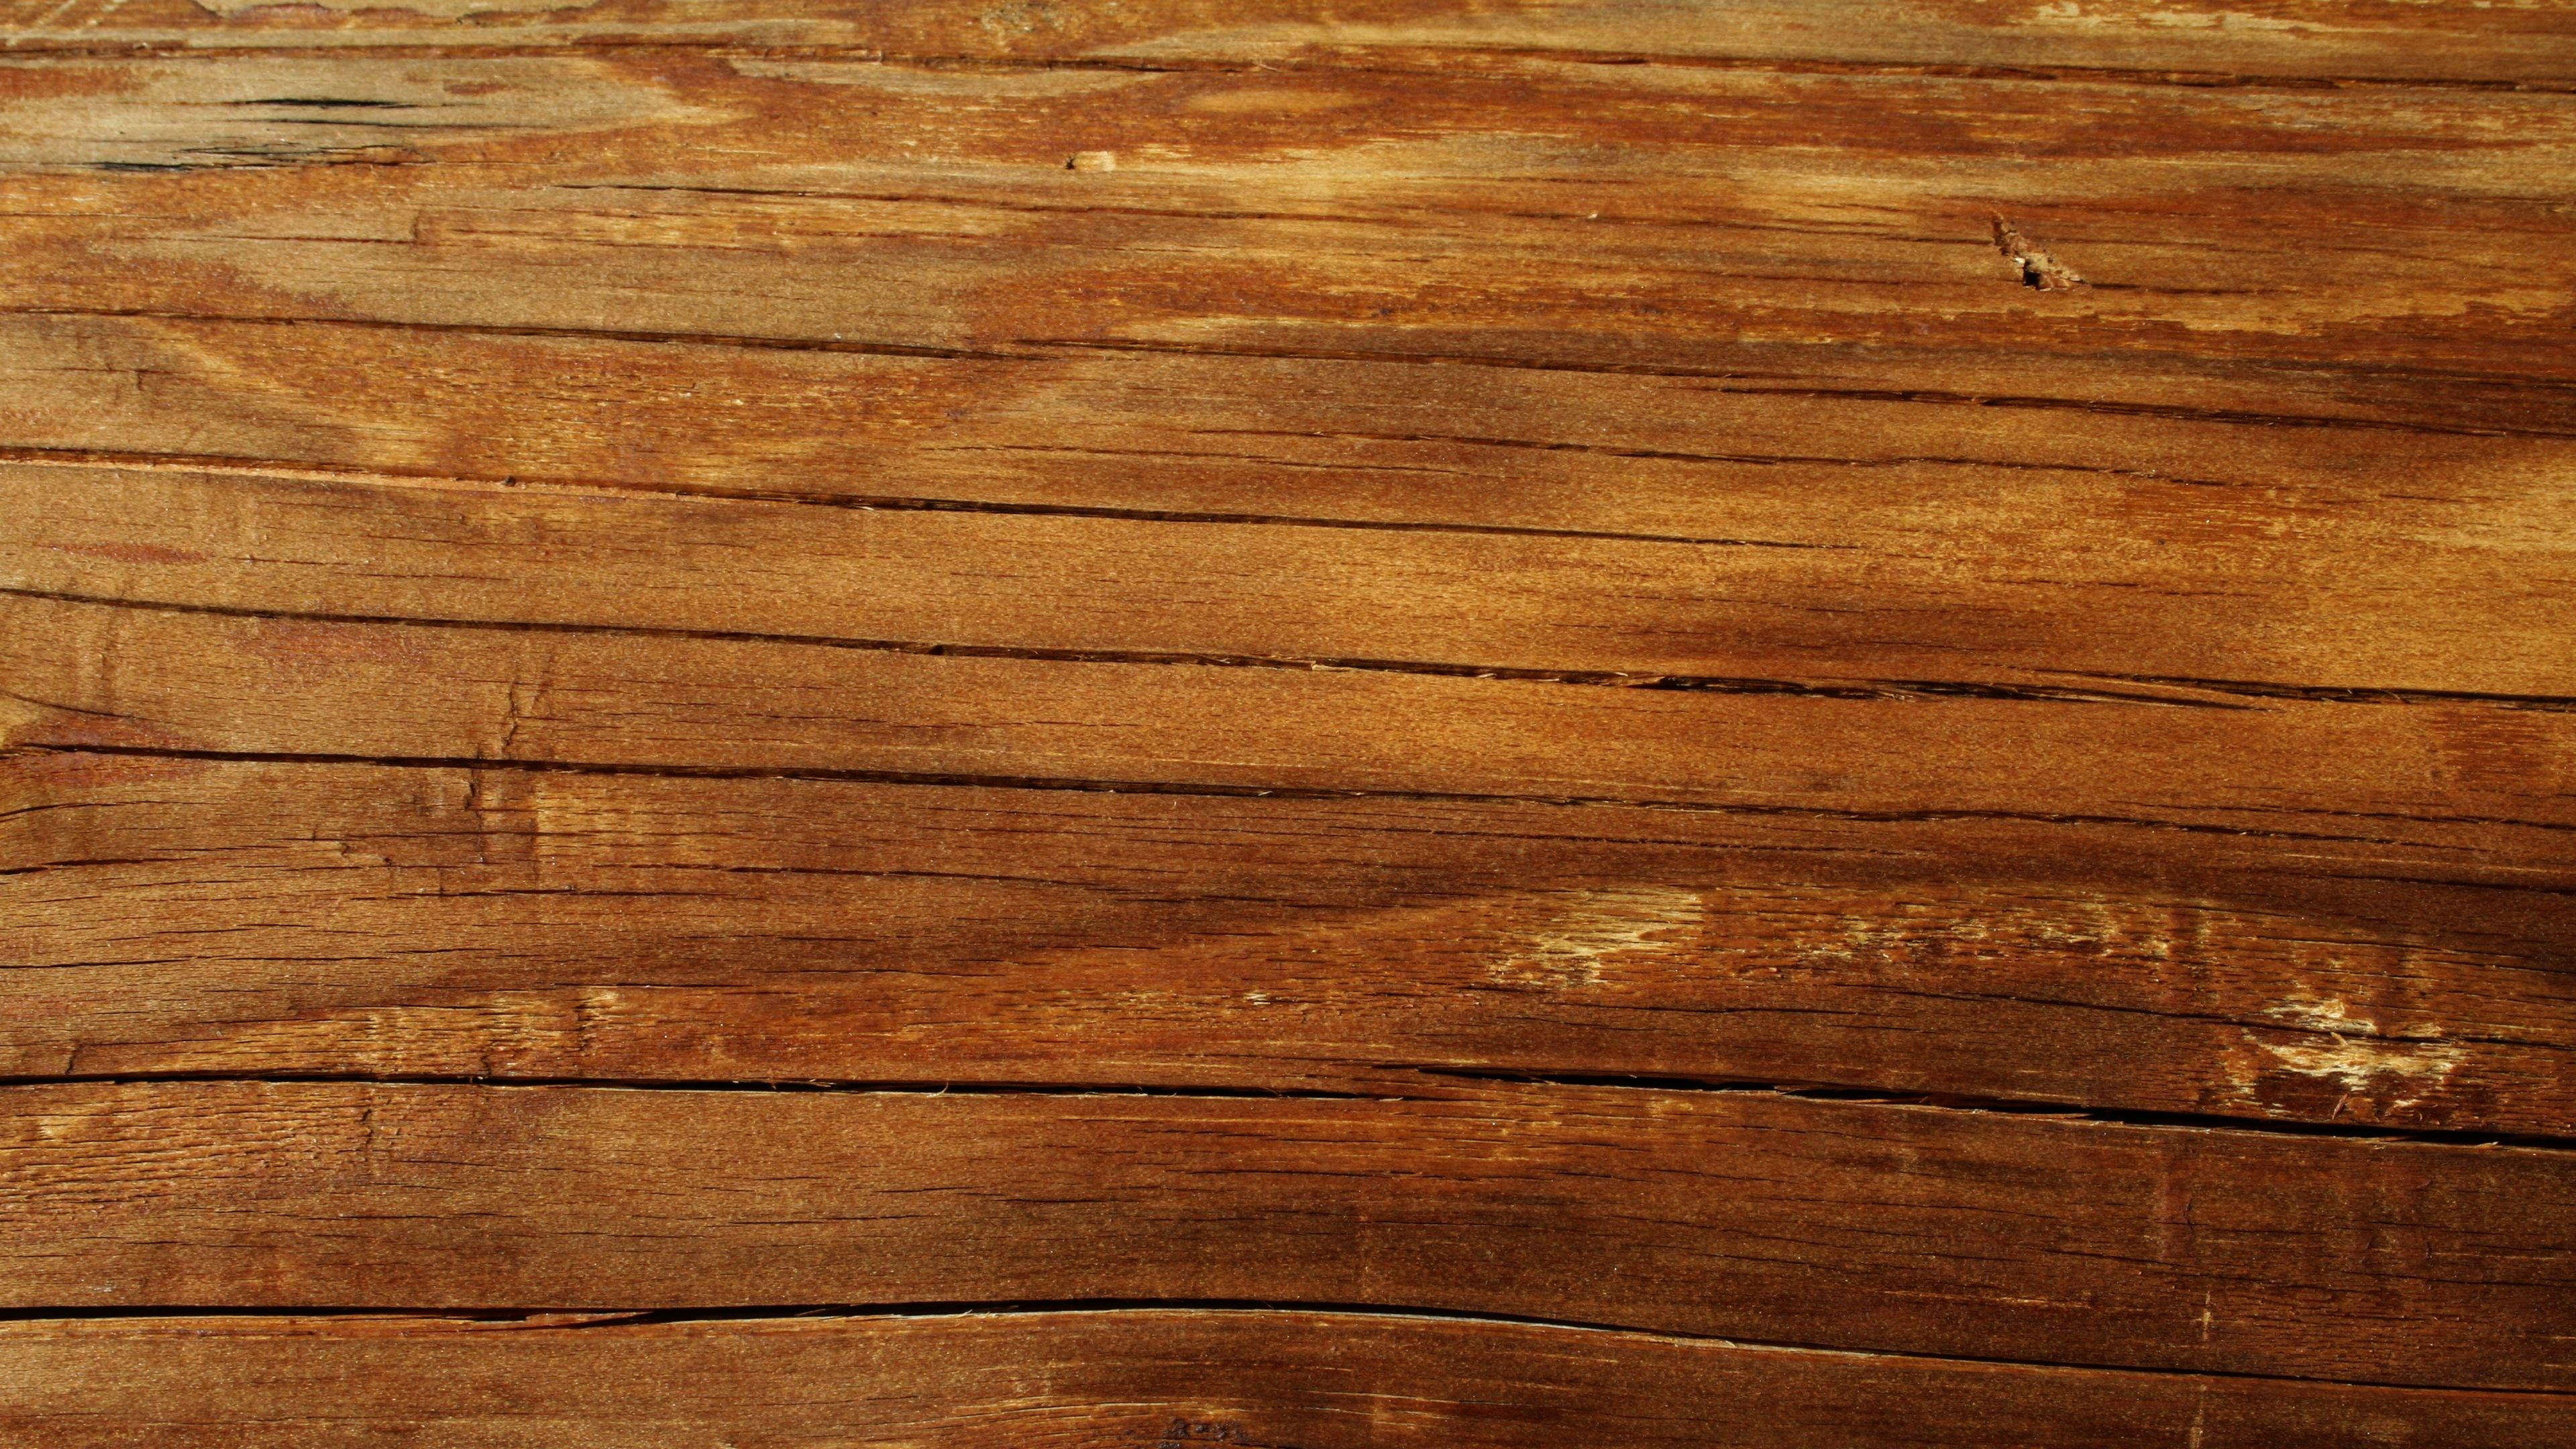
desk, wood, plank, floor, lumber, hardwood, wallpaper, flooring, plywood, wood flooring, man made object, laminate flooring, wood stain, desktop picture